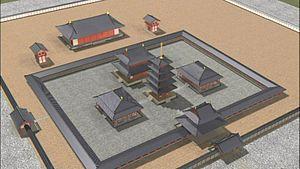
L'Asuka-dera, aussi appelé Hōkō-ji, est un temple bouddhiste situé à Asuka, préfecture de Nara au Japon. L'Asuka-dera passe pour être un des plus anciens temples du Japon, de la période Asuka et construit entre la fin du VIᵉ et le début du VIIᵉ siècle.
Un tō, parfois aussi appelé buttō ou tōba est la version japonaise de la pagode chinoise, elle-même interprétation du stūpa indien. Les pagodes sont typiquement bouddhistes et représentent une importante composante des complexes de temples bouddhistes japonais. Cependant, comme jusqu'à l'interdiction du mélange des kamis et des Bouddhas en 1868, un sanctuaire shinto était également un temple bouddhiste et réciproquement, il n'est pas rare d'en trouver aussi dans des sanctuaires. Itsukushima-jinja par exemple en possède un.
L'architecture bouddhiste japonaise désigne l'architecture des temples bouddhistes au Japon, consistant en variantes mises au point localement de styles architecturaux nés en Chine. Après l'arrivée du Bouddhisme de Corée au VIᵉ siècle, un effort a été initialement fait pour reproduire les bâtiments d'origine aussi fidèlement que possible, mais des versions locales des styles continentaux se sont progressivement développés, à la fois pour répondre aux goûts japonais et afin de résoudre les problèmes posés par la météo locale, plus pluvieuse et humide qu'en Chine. Les premières sectes bouddhistes sont les six sectes de Nara, Nanto Rokushū, suivies durant l'époque de Heian par les sectes Kyoto, Shingon et Tendai. Plus tard, durant l'époque de Kamakura, apparaissent à Kamakura la secte Jōdo et la secte vernaculaire Nichiren Shū. À peu près à la même époque, le Bouddhisme Zen arrive de Chine, influençant fortement toutes les autres sectes de plusieurs façons, y compris en architecture. La composition sociale des adeptes du Bouddhisme change aussi radicalement avec le temps.
Shichidō garan est un terme bouddhique japonais qui renvoie aux sept bâtiments qui composent le complexe du temple bouddhiste idéal. Ce terme est composé des mots shichidō, signifiant littéralement « sept bâtiments », et garan, pour « temple ». Le terme est souvent abrégé en garan. À quels sept bâtiments renvoie le terme varie et il est aussi relevé que 七堂 est peut-être une interprétation erronée de shitsudō, qui signifie « temple complet ». Dans la pratique, shichidō garan signifie souvent simplement un grand temple avec de nombreux bâtiments.